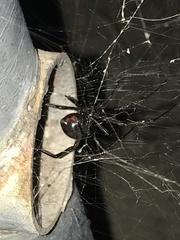
Species: Lactrodectus_hesperus